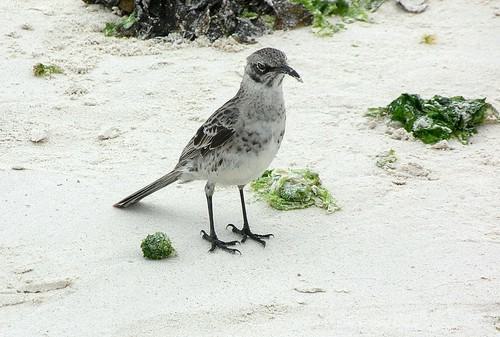
A photo of a mockingbird